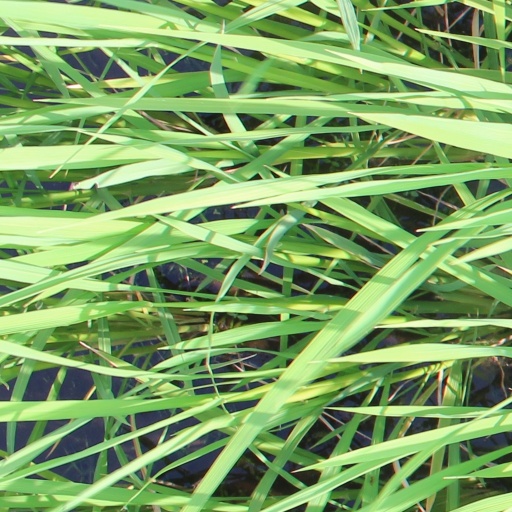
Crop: rice